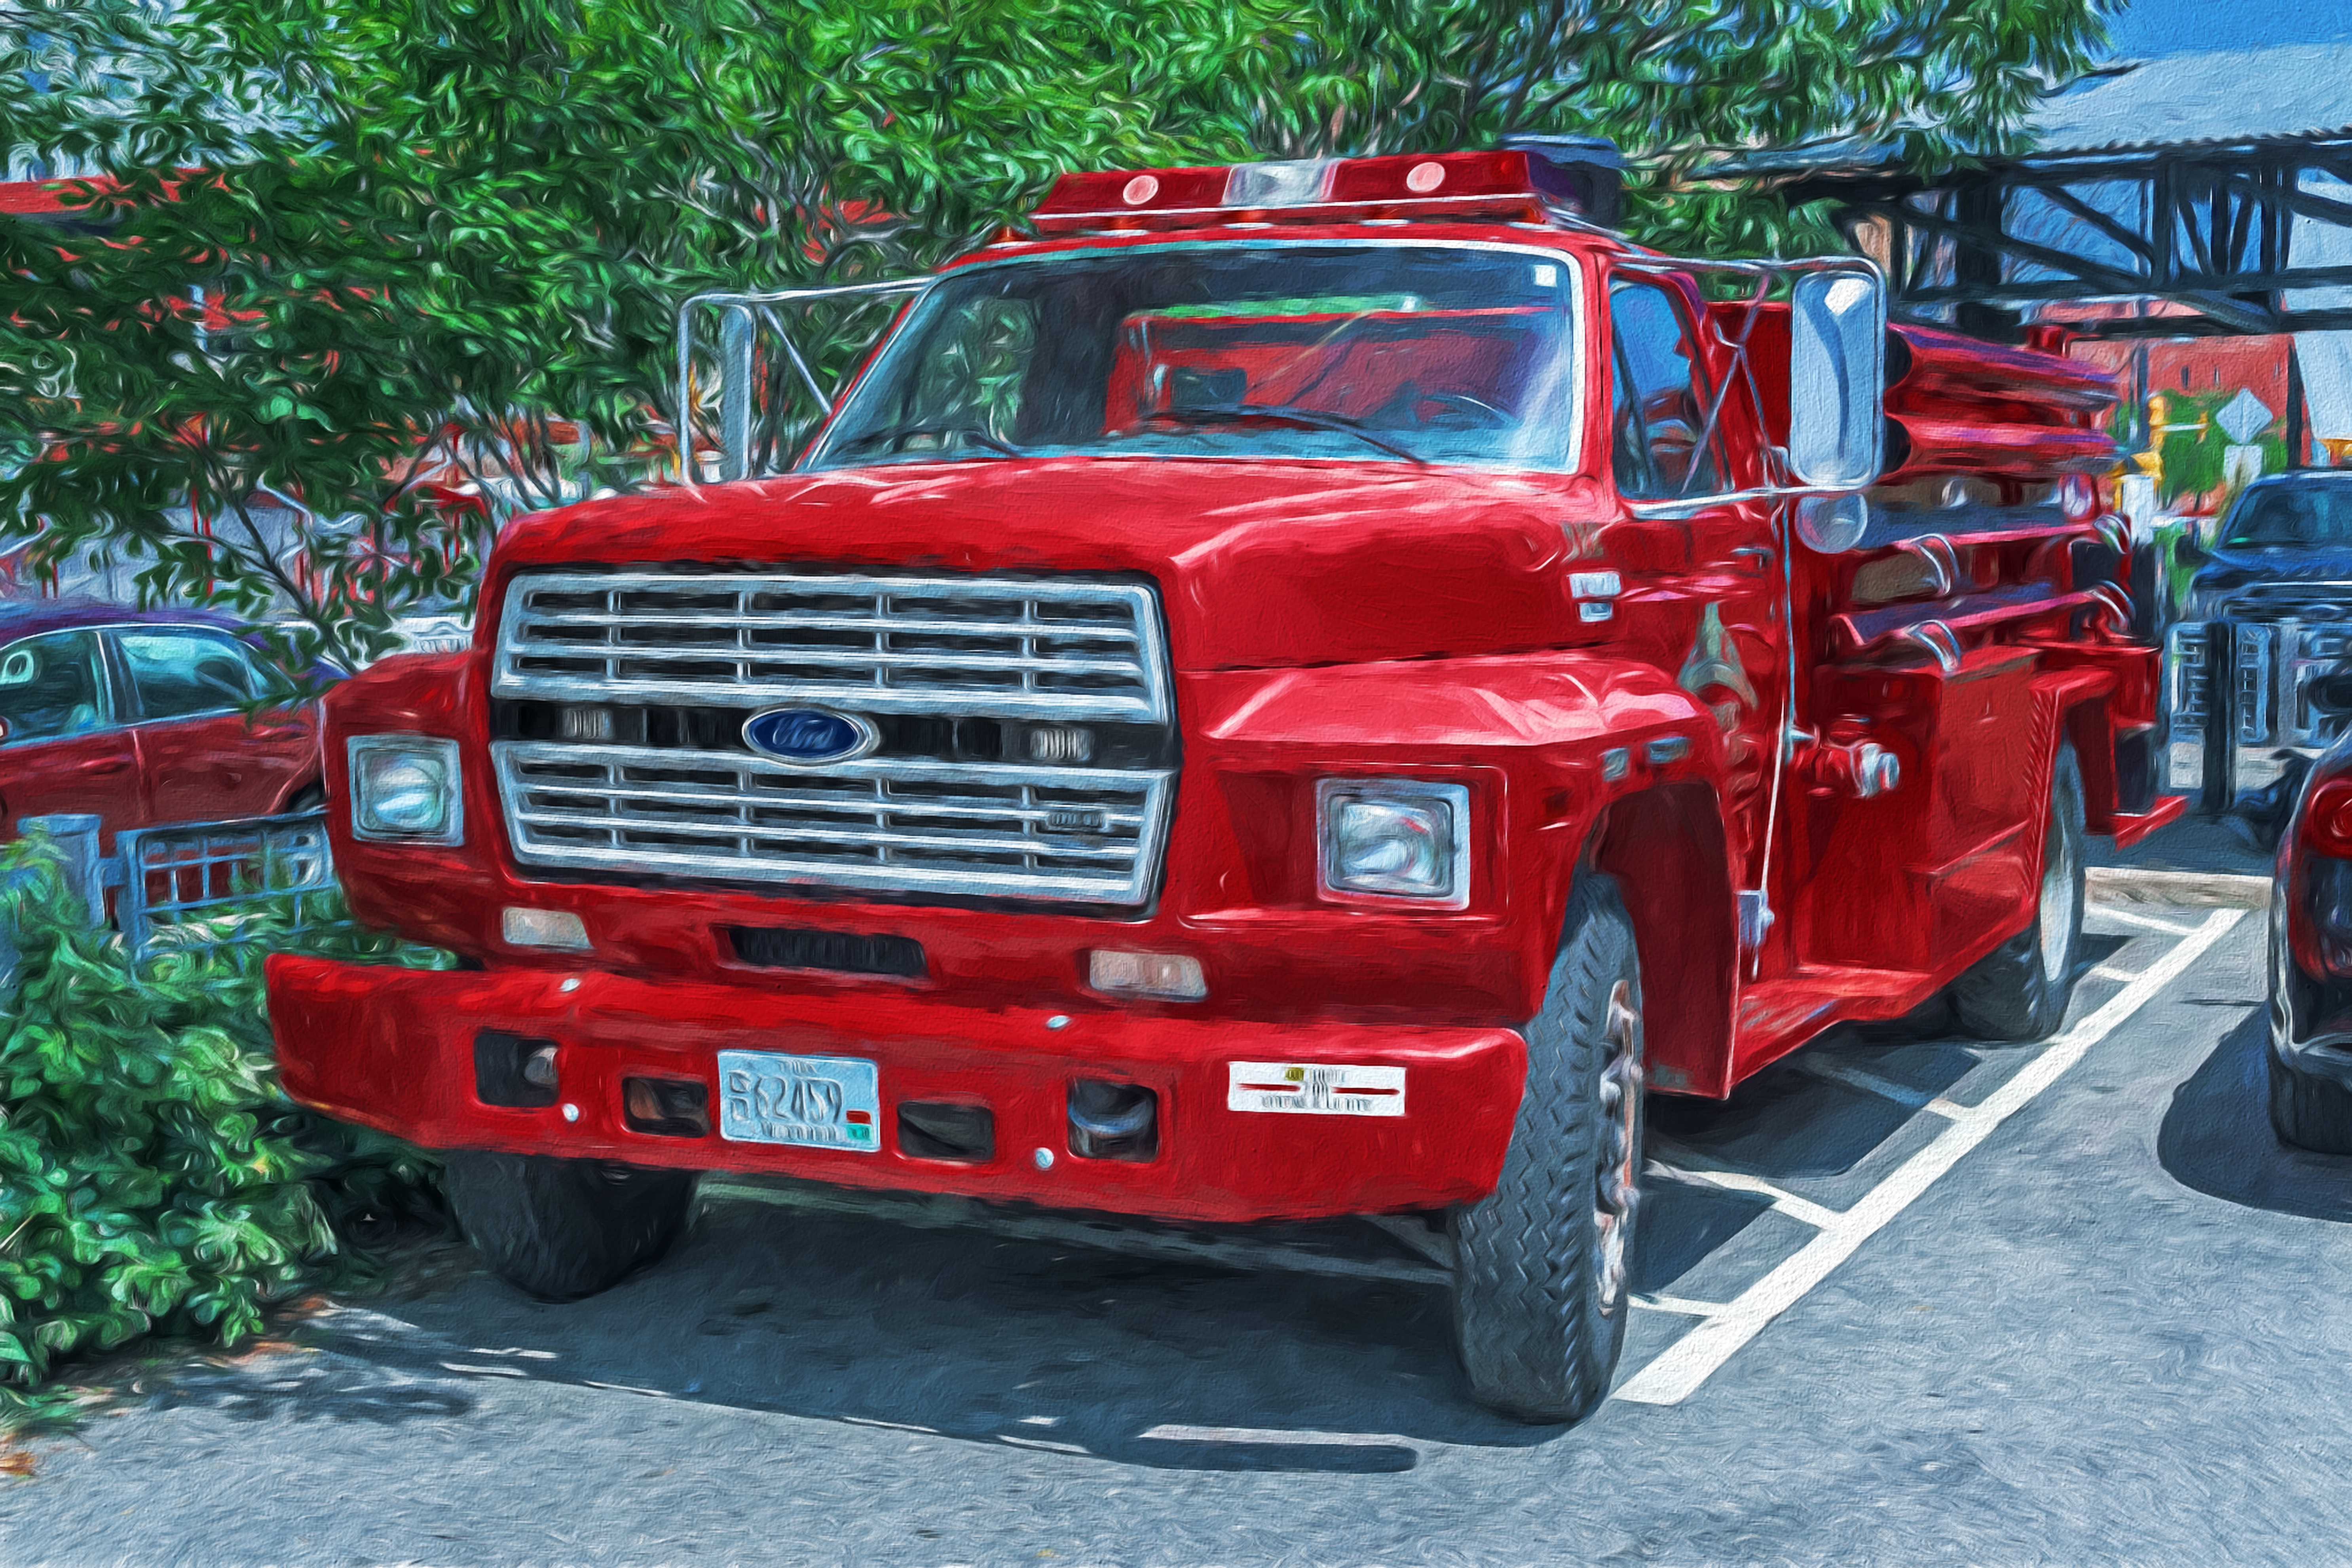
geotagged, milwaukee, united states, usa, wisconsin, 400 North Water Street, adventure, fire truck, Ford Fire Truck, Historic Third Ward, midwest, Milwaukee Fire Department, MilwaukPublic Marketee Public Market, Outagamie County, Outagamie County WI, Outagamie County Wisconsin, parking lot, Red Vehicle, The Badger State, tourism, tourist attraction, Tourist Photos, travel, Travel Blog, Travel Blog Photo, Travel Photo, travel photography, Traveling Adventures, Urban Hiking, wi, Wisconsin Photos, Wisconsin Tourism, Wisconsin Travel, world travel, land vehicle, vehicle, car, motor vehicle, truck, transport, commercial vehicle, fire department, bumper, pickup truck, tree, automotive exterior, auto part, fire apparatus, plant, emergency service, public utility, emergency vehicle, ford